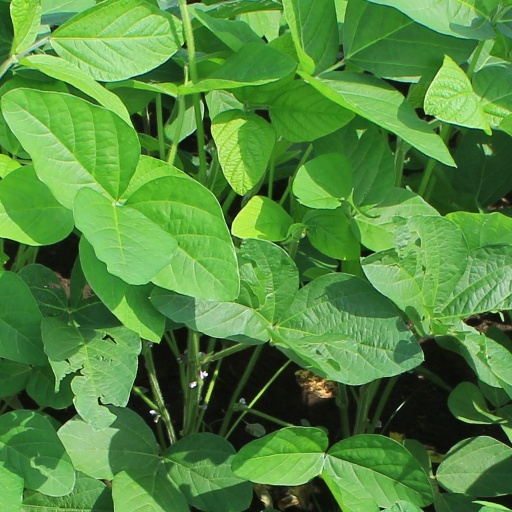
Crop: soybean